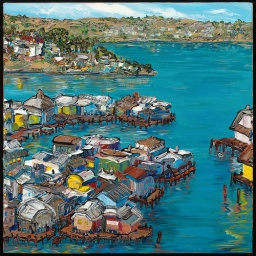
Sue Averell created this 36 x 36 painting inspired by the house boats near her Sausalito, CA studio.